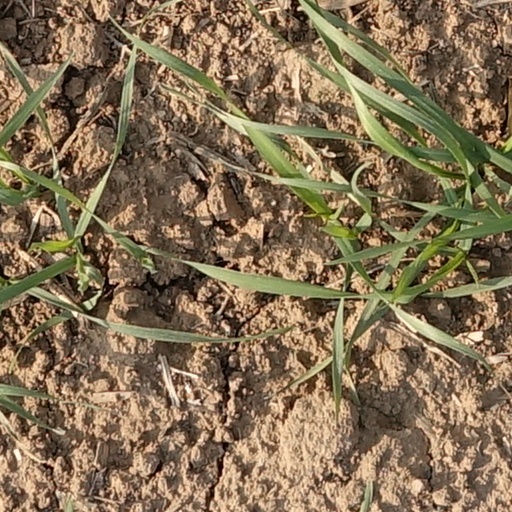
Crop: wheat